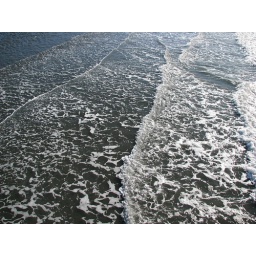
Not only rock is white in White Rock, BC